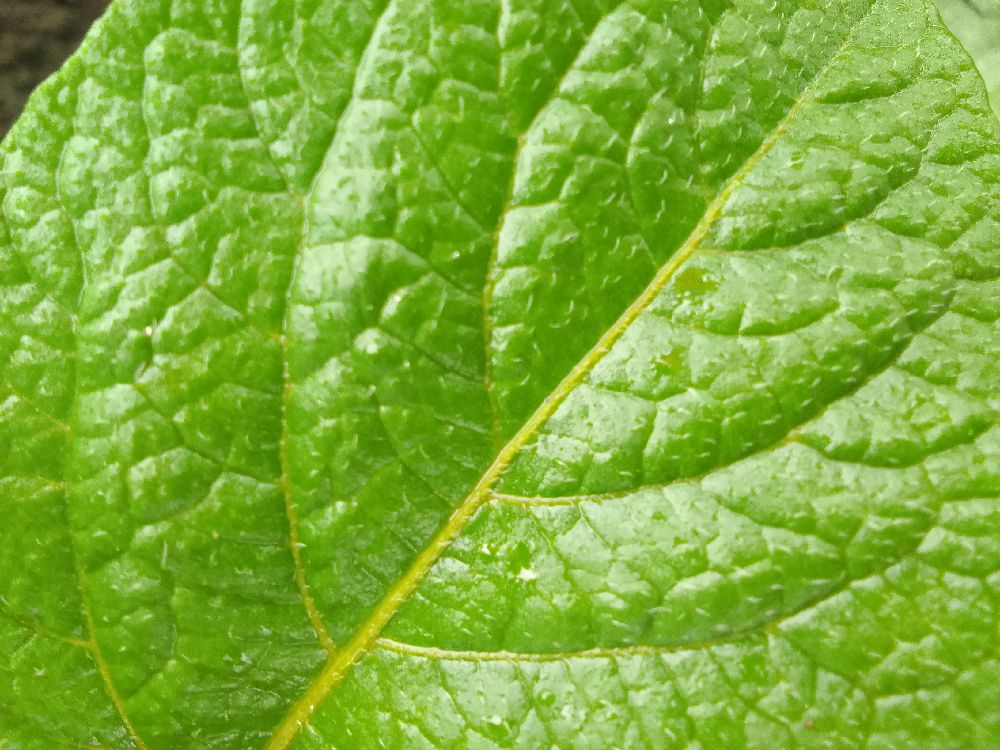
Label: Healthy